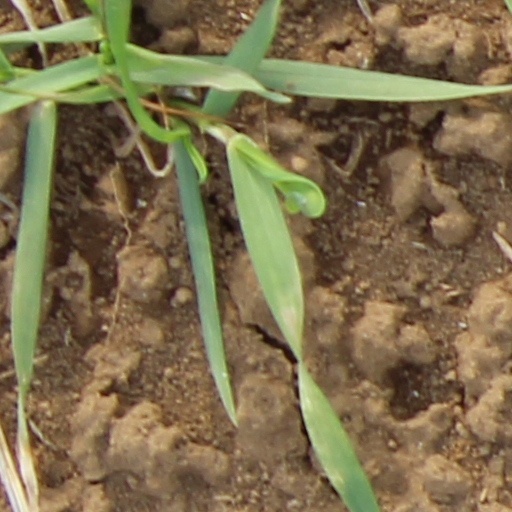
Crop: wheat